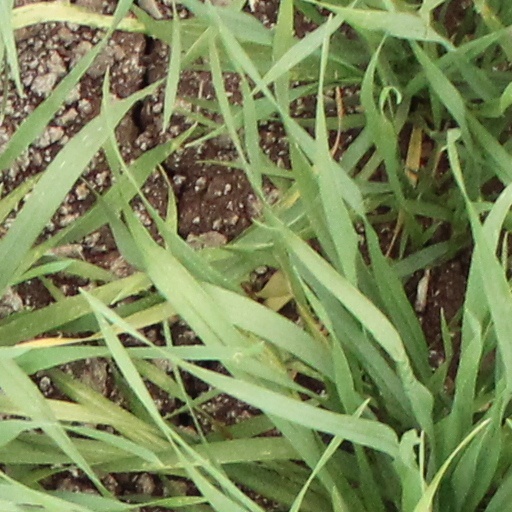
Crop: wheat